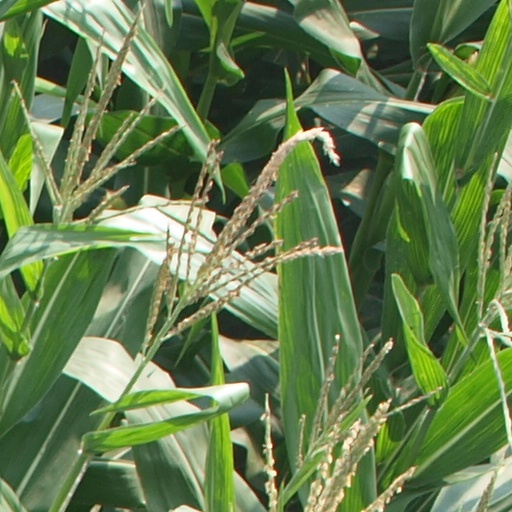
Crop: maize; corn